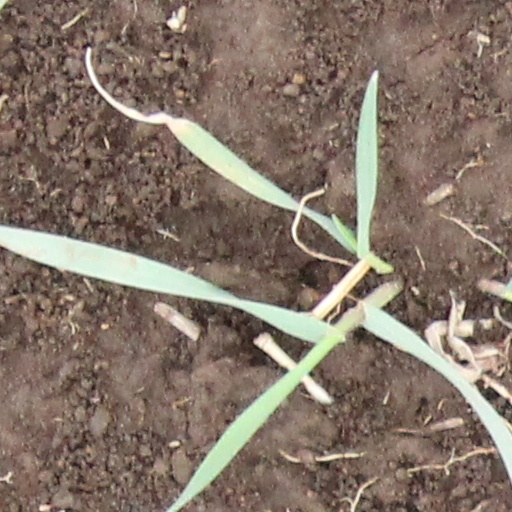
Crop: wheat